Blue Blood and Red

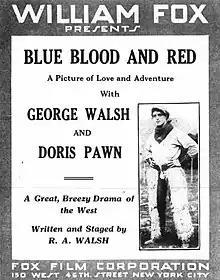

Blue Blood and Red is a 1916 American silent western comedy film directed by Raoul Walsh and starring George Walsh, Martin Kinney, and Doris Pawn.